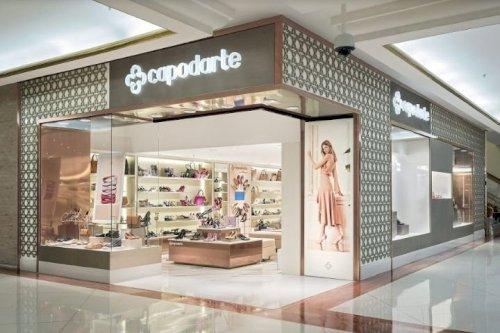
đây là khung cảnh bên ngoài một cửa hàng giày dép